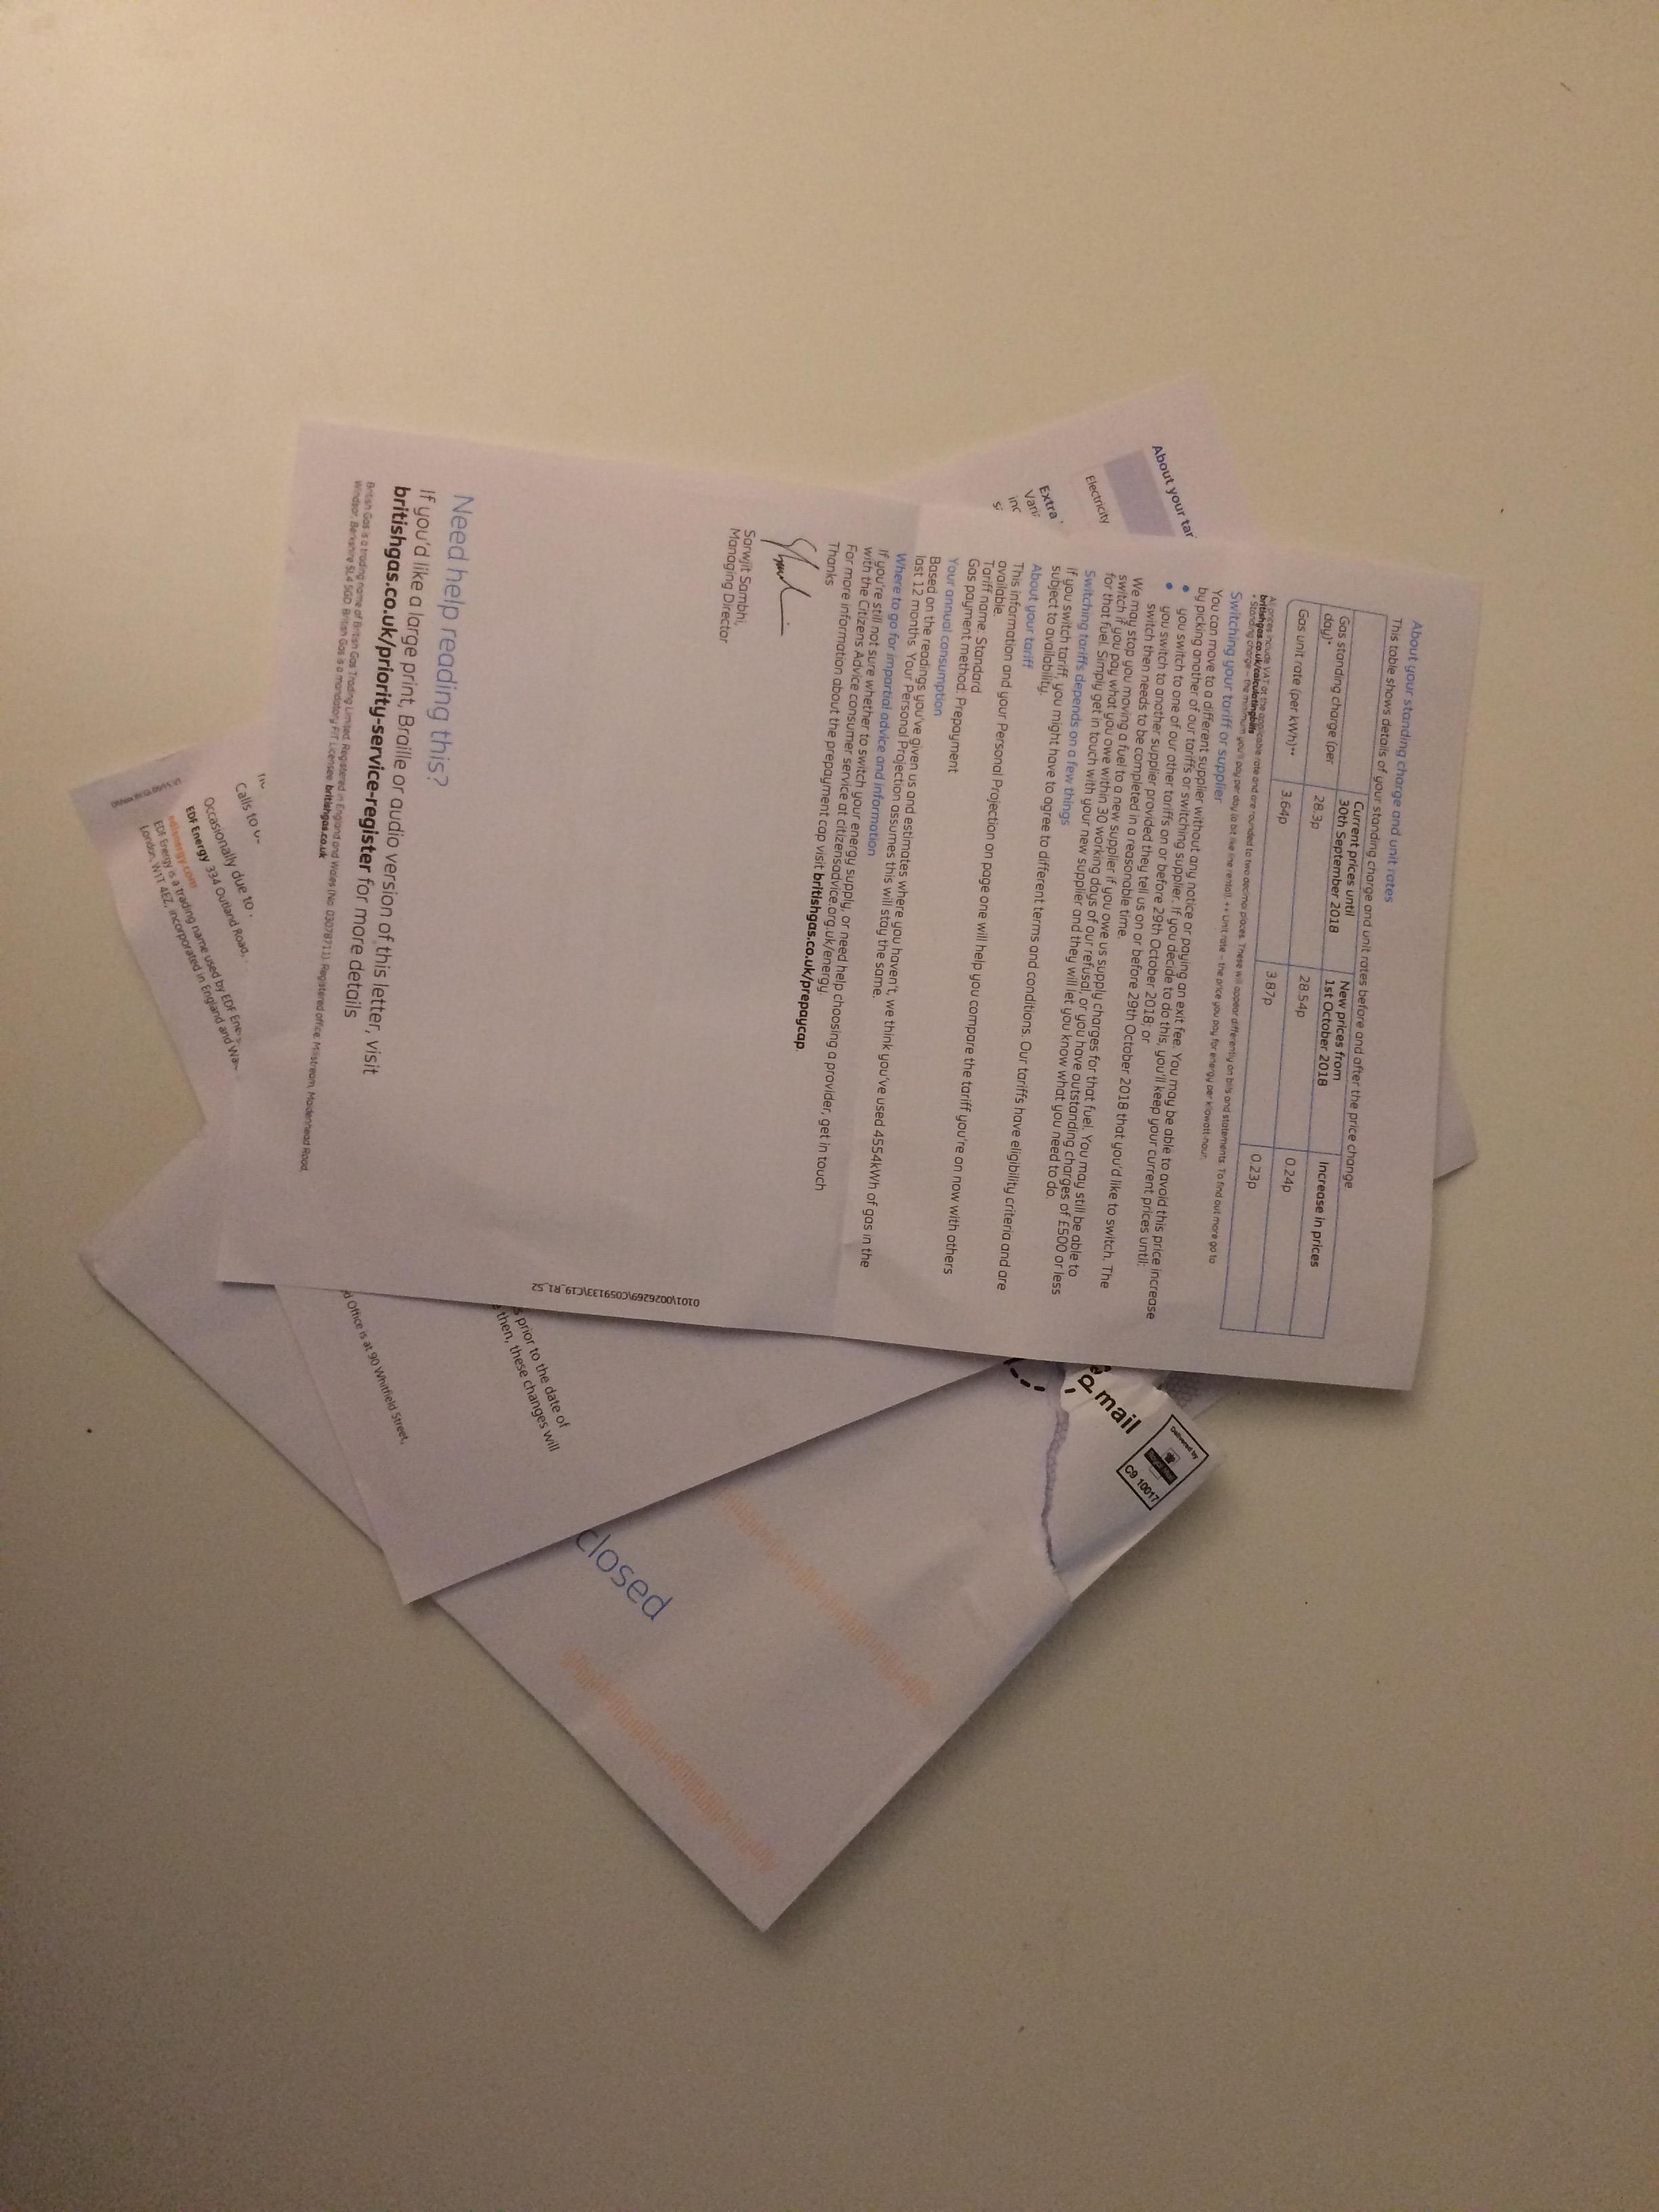
Object: Normal paper (Paper)

Object: Normal paper (Paper)

Object: Normal paper (Paper)